Lioness Asuka

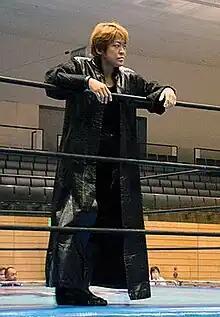
Lioness Asuka in 2006

is a Japanese retired professional wrestler better known by her ring name . She was one half of the Crush Gals professional wrestling tag team, along with Chigusa Nagayo, who are known for their mainstream popularity in the 1980s, and for being one of the most successful women's tag teams of all time.